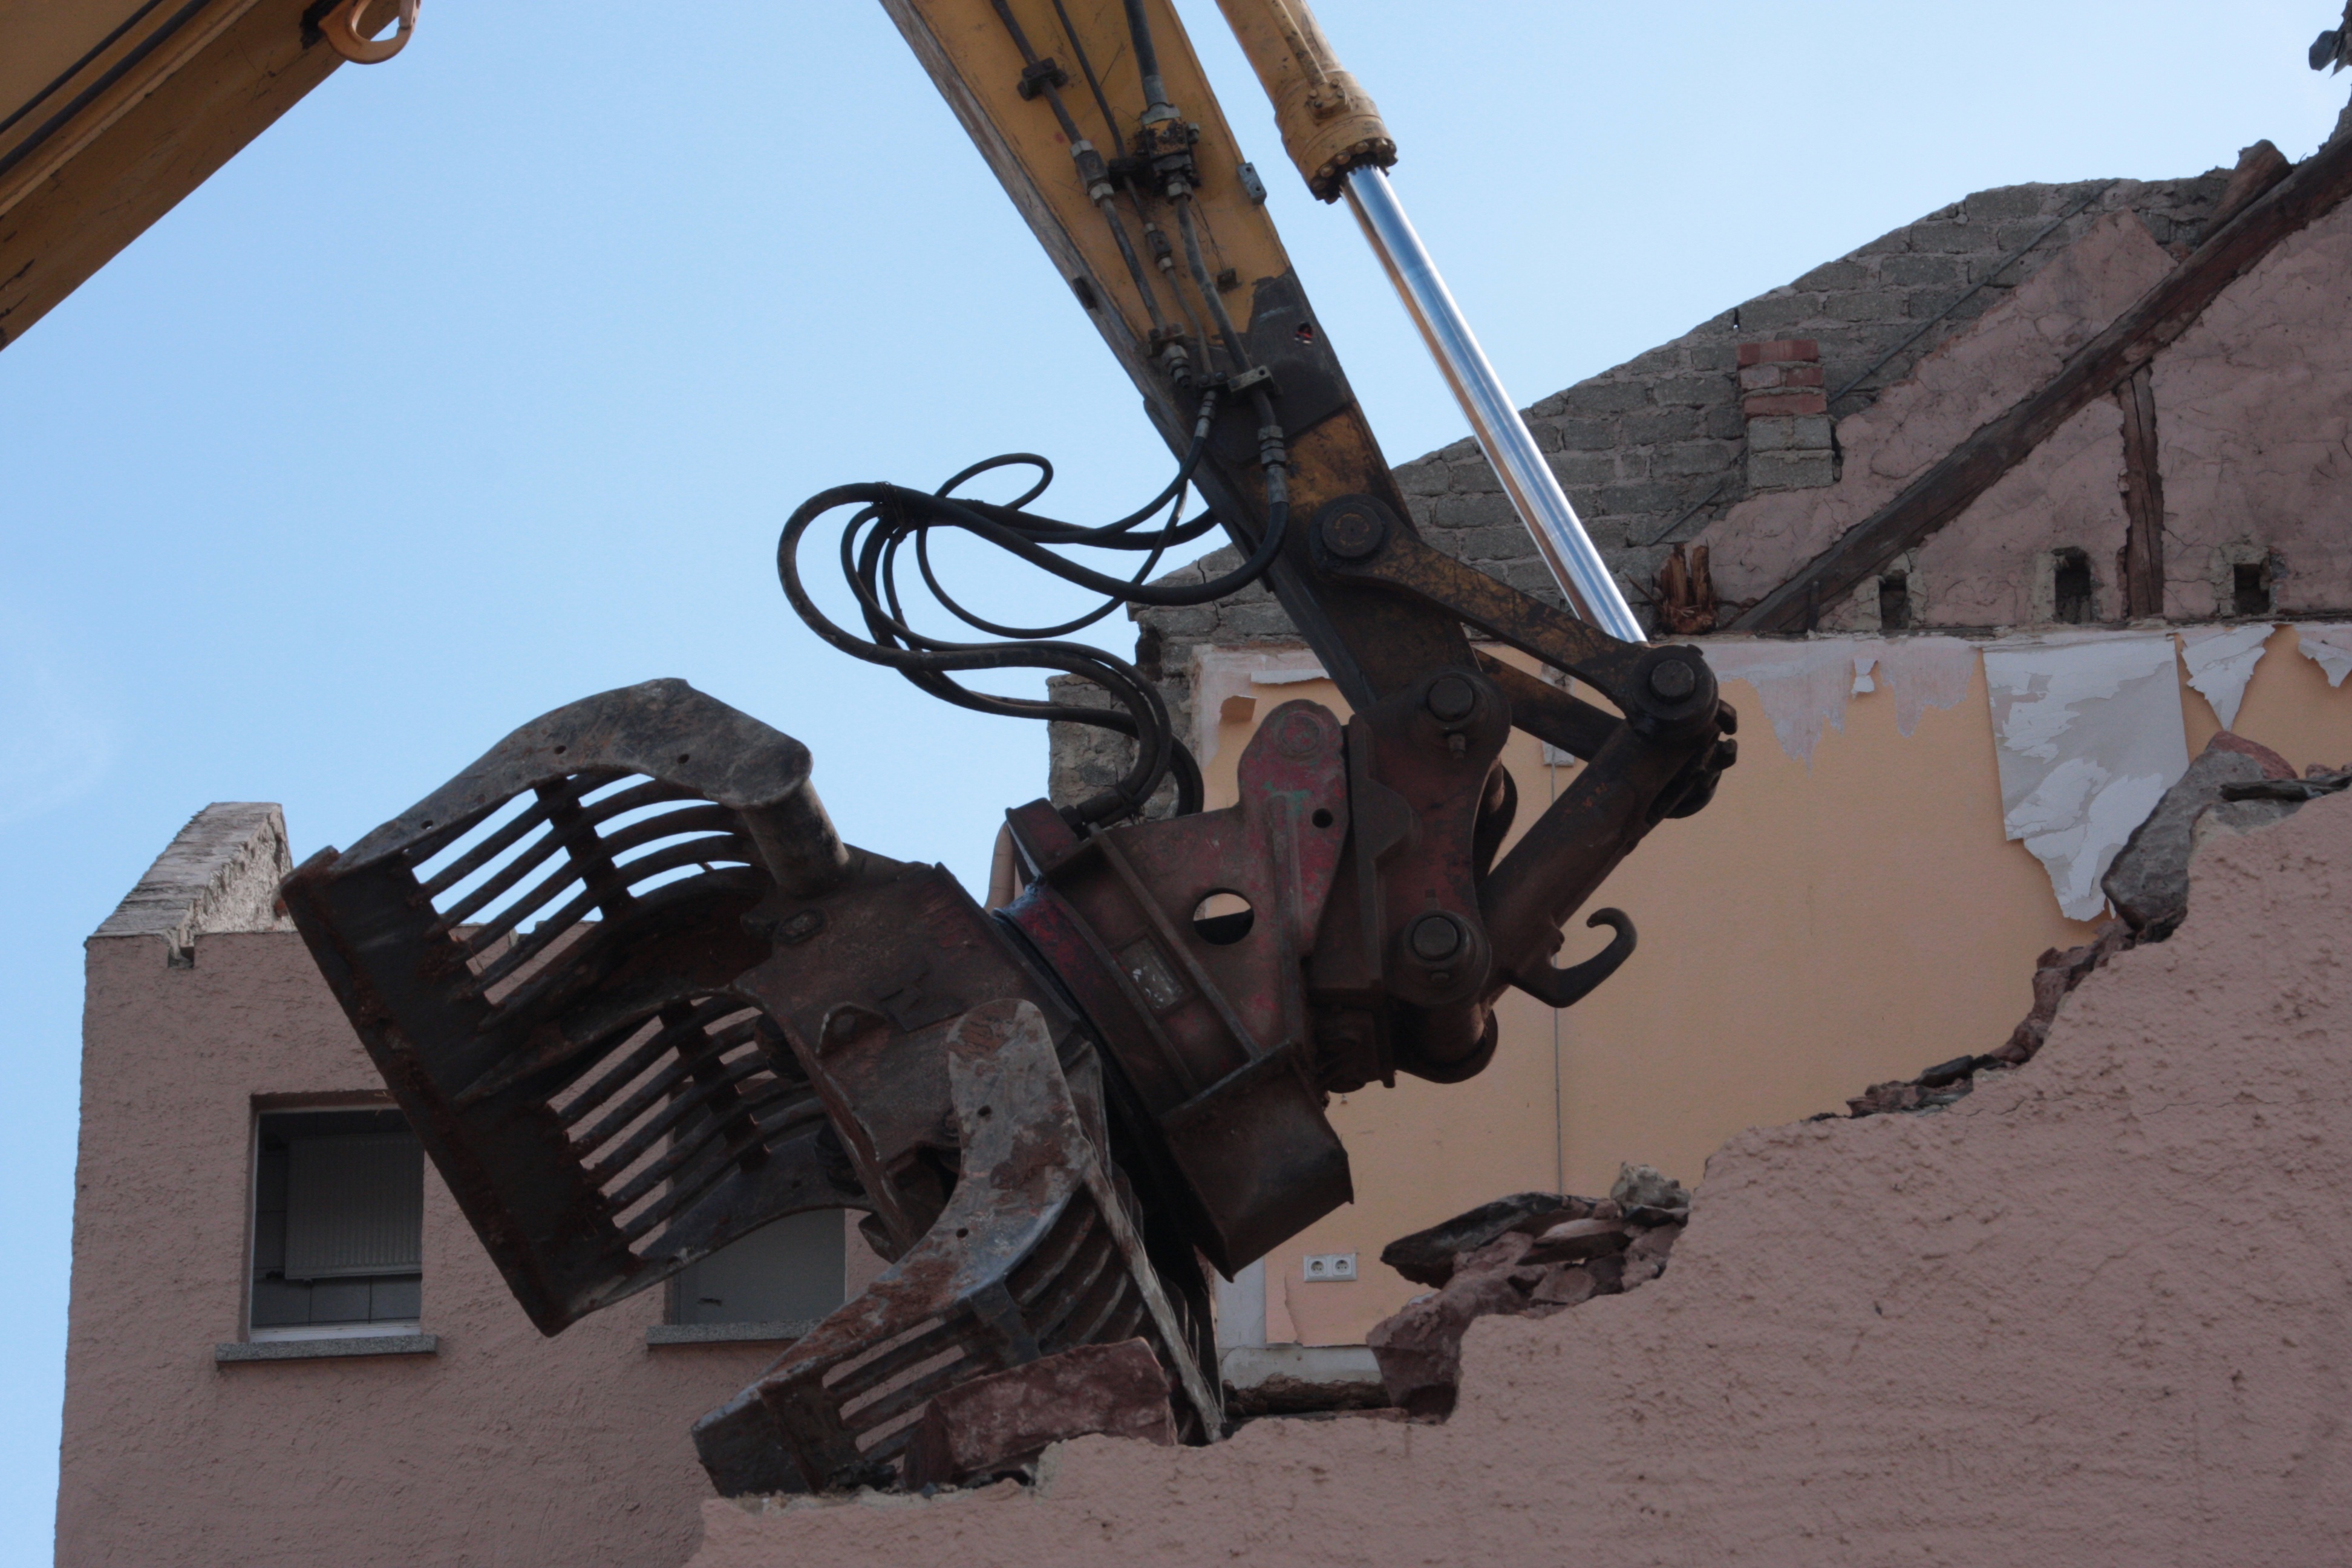
vehicle, machine, ruin, sculpture, dilapidated, destroy, demolition, hydraulic, construction equipment, demolition excavator, demolition house, demolition technology